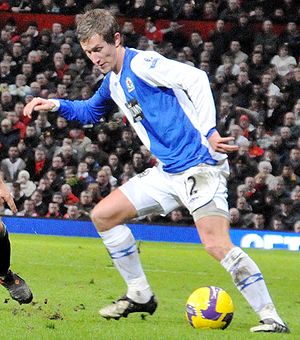
Morten Gamst Pedersen
Morten Gamst Pedersen er en norsk fodboldspiller, der spiller hos Tromsø i Norge. Tidligere har han spillet en årrække hos Blackburn i England, samt for Rosenborg.